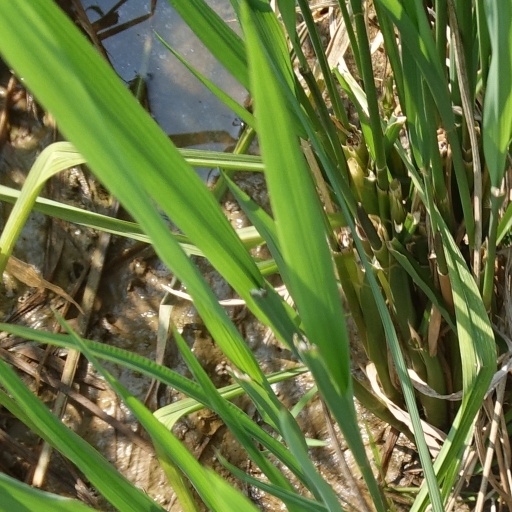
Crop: rice